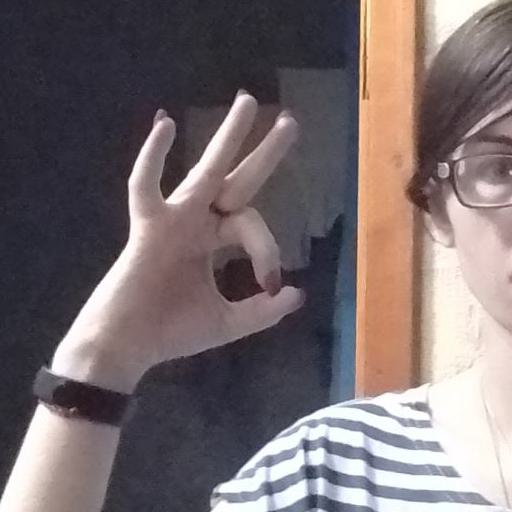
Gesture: ok